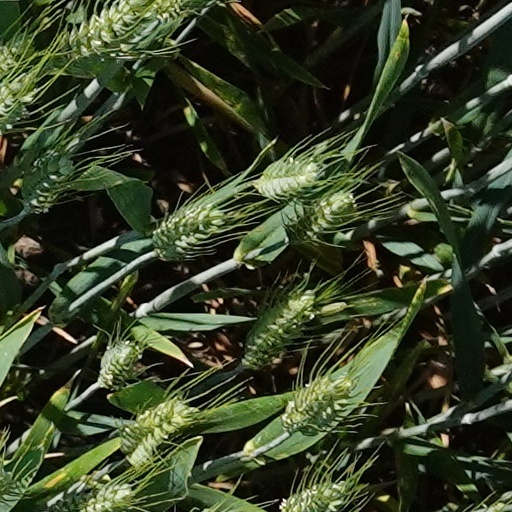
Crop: wheat